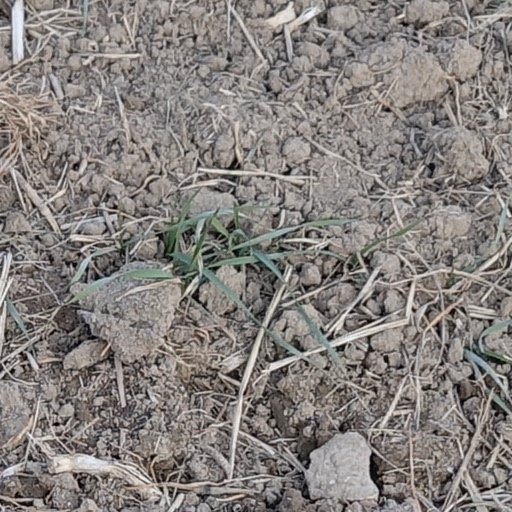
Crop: wheat